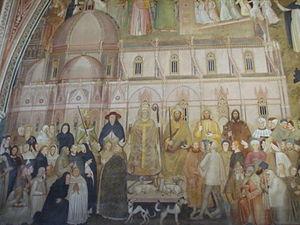
La cathédrale Santa Maria del Fiore est la cathédrale/dôme du XIIIᵉ siècle de l'archidiocèse de Florence à Florence en Toscane. Située piazza del Duomo dans le centre historique de Florence, elle est accolée au campanile de Giotto et face à la porte du Paradis du baptistère Saint-Jean et à la Loggia del Bigallo. Avec son dôme de l'architecte Filippo Brunelleschi de 1436 qui marque le début de l'architecture de la Renaissance, elle est classée au patrimoine mondial de UNESCO depuis 1982.
Le Musée de Santa Maria Novella est situé dans l'ensemble conventuel de Santa Maria Novella. Il comporte les trois cloîtres monumentaux et des salles annexes devenues espace muséal.
Arnolfo di Cambio ou Arnolfo di Lapo, est un architecte, un sculpteur et peut-être un peintre, né à Colle di Val d'Elsa autour de 1245, et mort à Florence le 8 mars d'une année imprécisée entre 1302 et 1310. Sa contribution la plus haute à la culture figurative italienne fut de définir le nouveau style du gothique italien.
La Chapelle des Espagnols est le nom donné à une chapelle décorée à fresque par Andrea da Firenze, dans l'ancienne salle capitulaire du Chiostro Verde de la basilique Santa Maria Novella de Florence.